John Bonser (steamship captain)

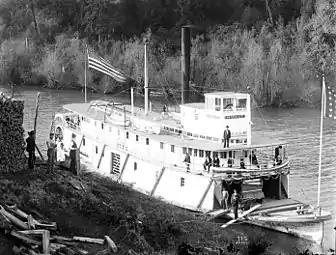
sternwheeler "Mascot" wooding up, somewhere on the Columbia or Lewis rivers, circa 1900

In 1882, John became the master of the "Latona" on the Lewis River and then went on to captain the "Queen of the Riverboats" on the Lewis, the "Mascot", which offered daily service to Portland, and provided important transportation and delivery services for the settlements along the river.